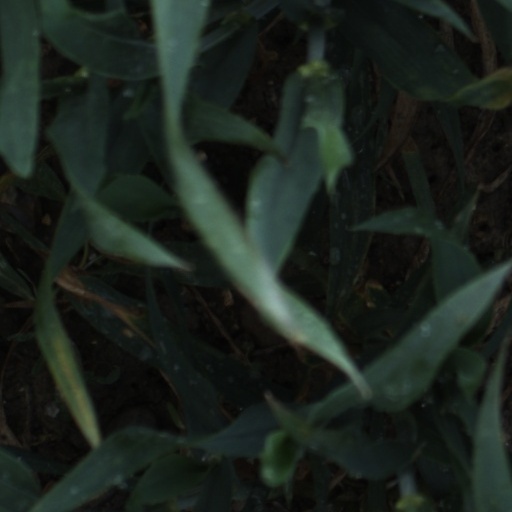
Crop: wheat